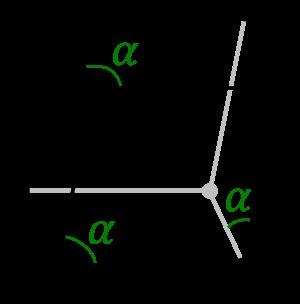
La structure cristalline donne l'arrangement des atomes dans un cristal. Ces atomes se répètent périodiquement dans l'espace sous l'action des opérations de symétrie du groupe d'espace et forment ainsi la structure cristalline. Cette structure est un concept fondamental pour de nombreux domaines de la science et de la technologie. Elle est complètement décrite par les paramètres de maille du cristal, son réseau de Bravais, son groupe d'espace et la position des atomes dans l'unité asymétrique la maille. Pour cette raison, ce sont les données que l'on retrouve dans tous les fichiers d'échange d'informations cristallographiques, comme les fichiers CIF.